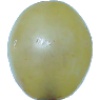
Label: Grape White 1